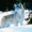
Label: wolf